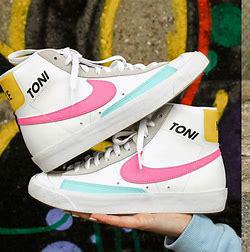
Brand: Nike
Model: Blazer